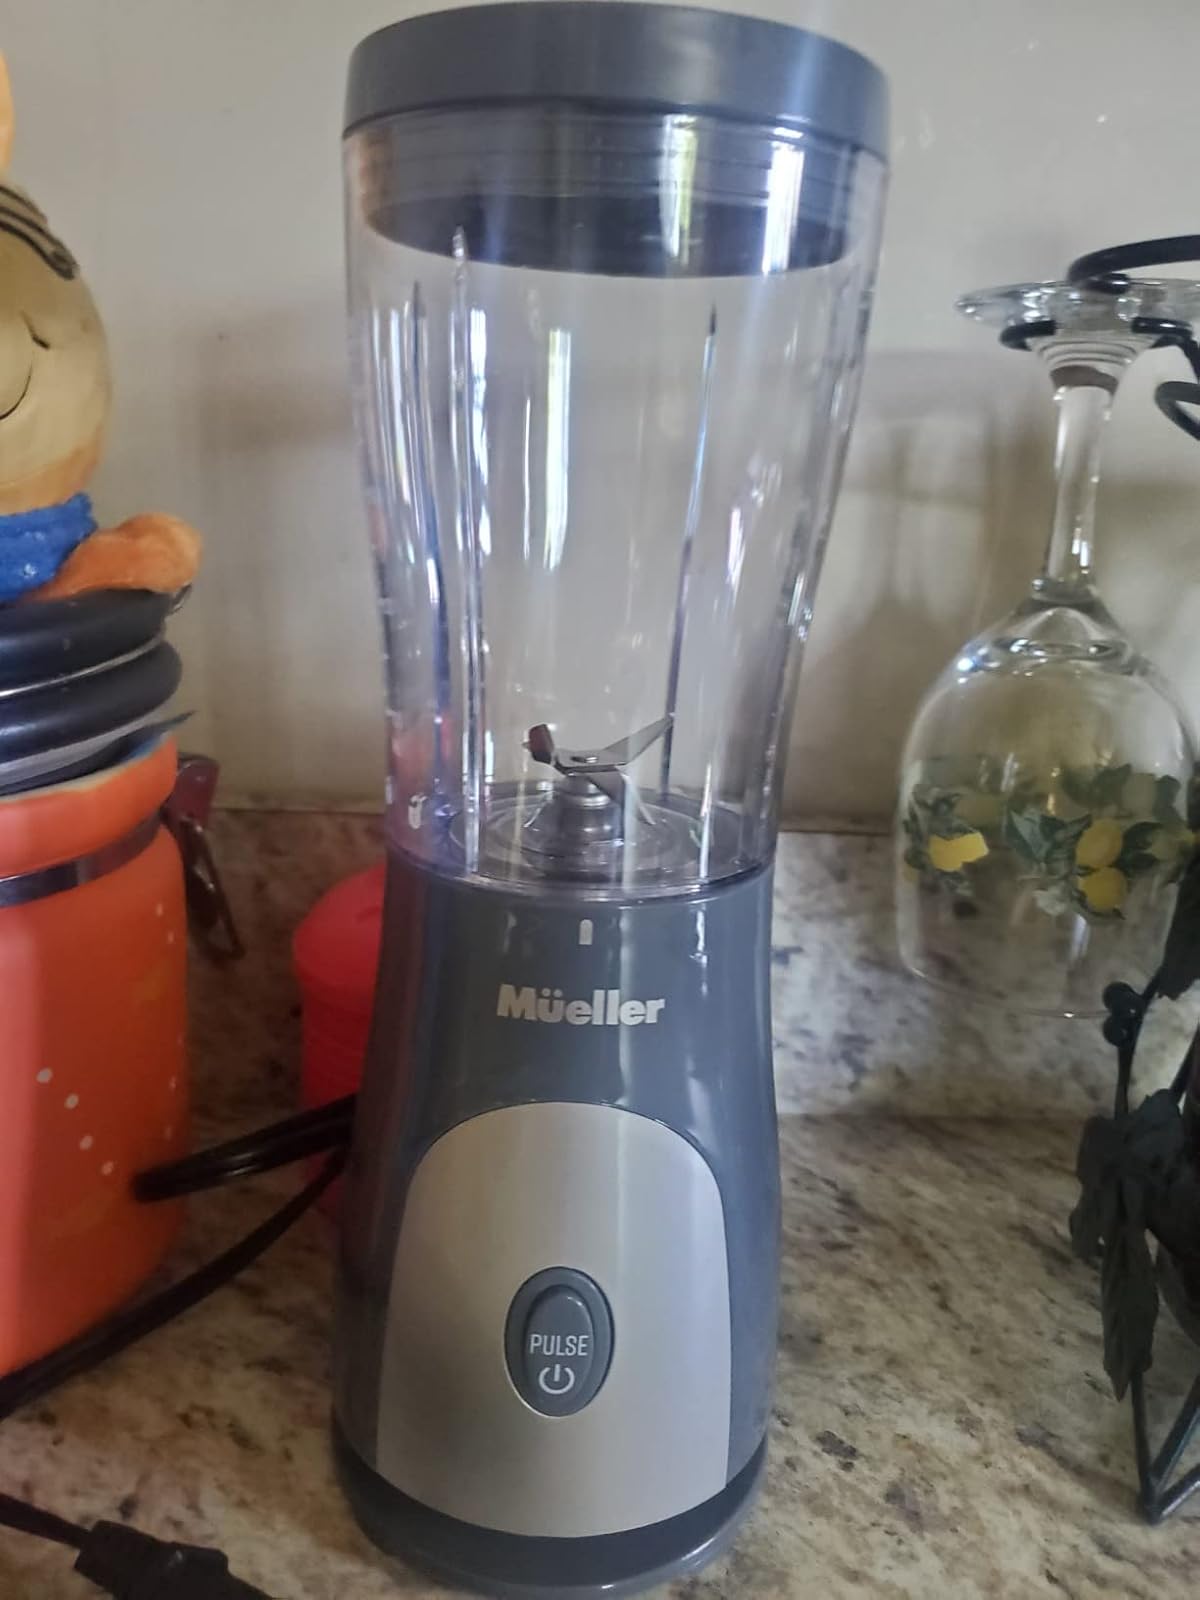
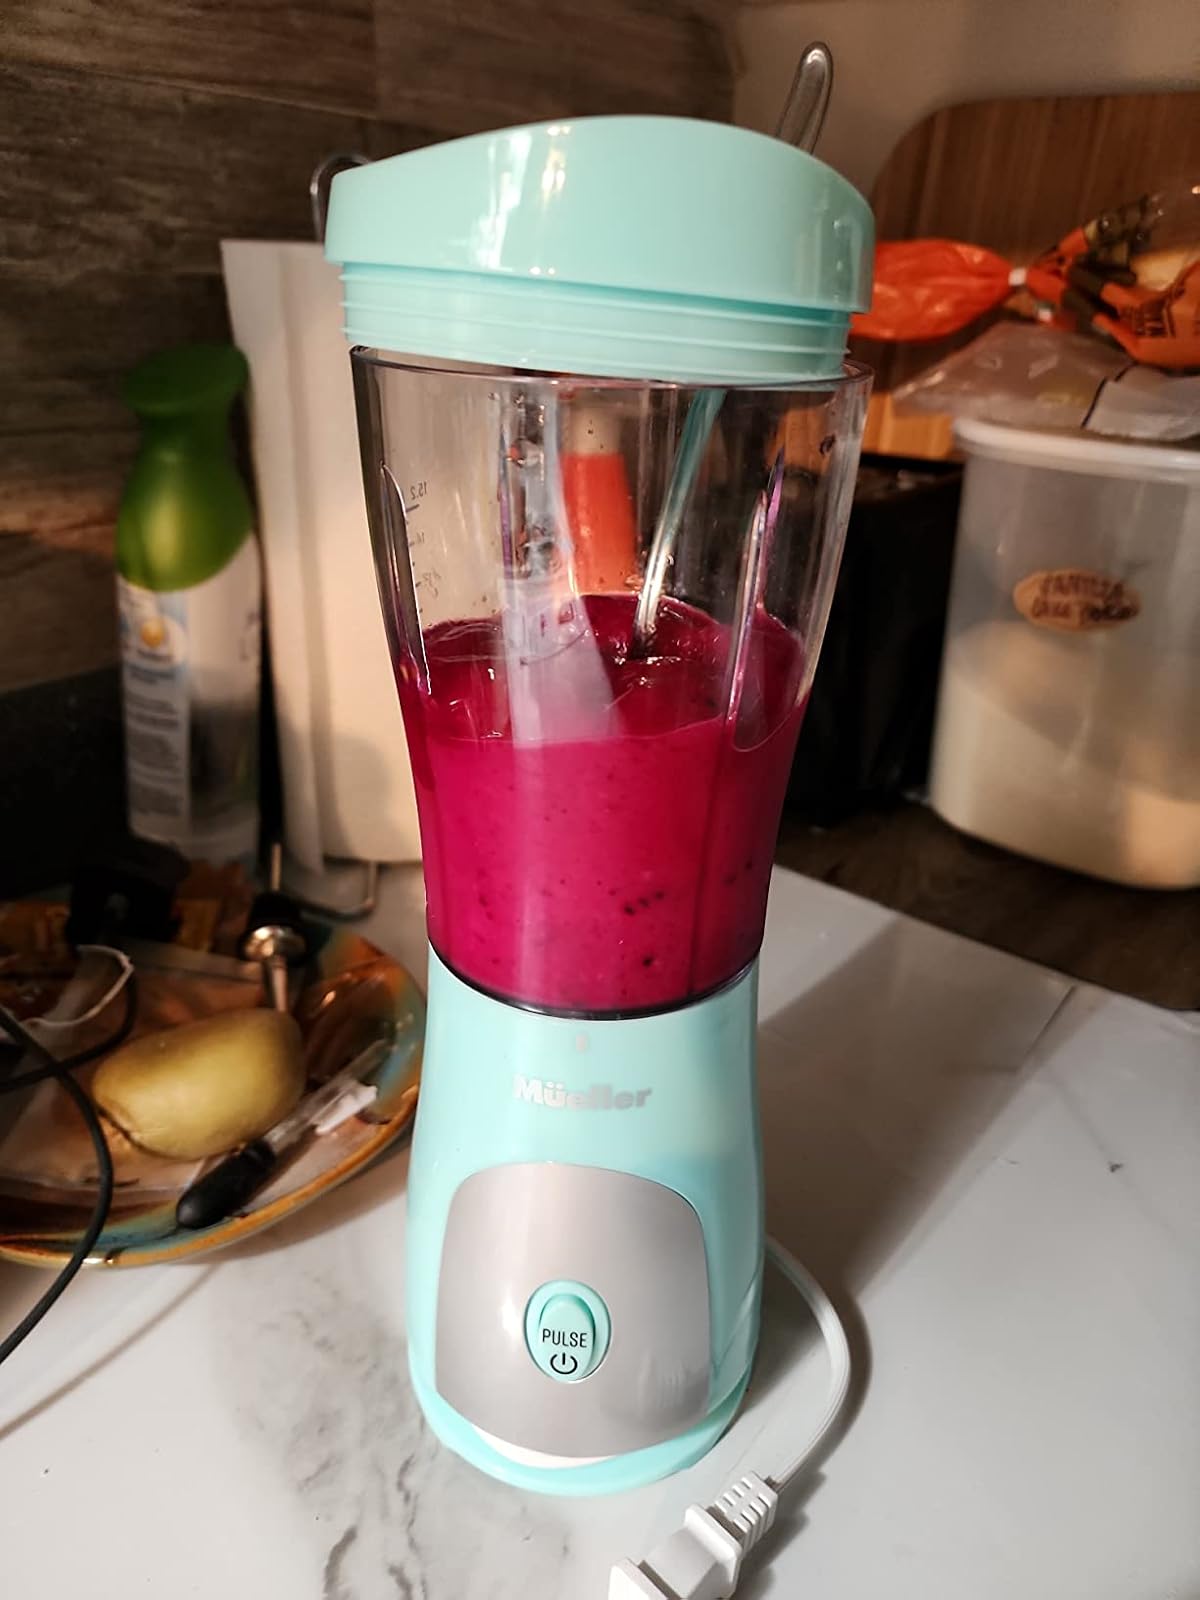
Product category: items_blender
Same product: no